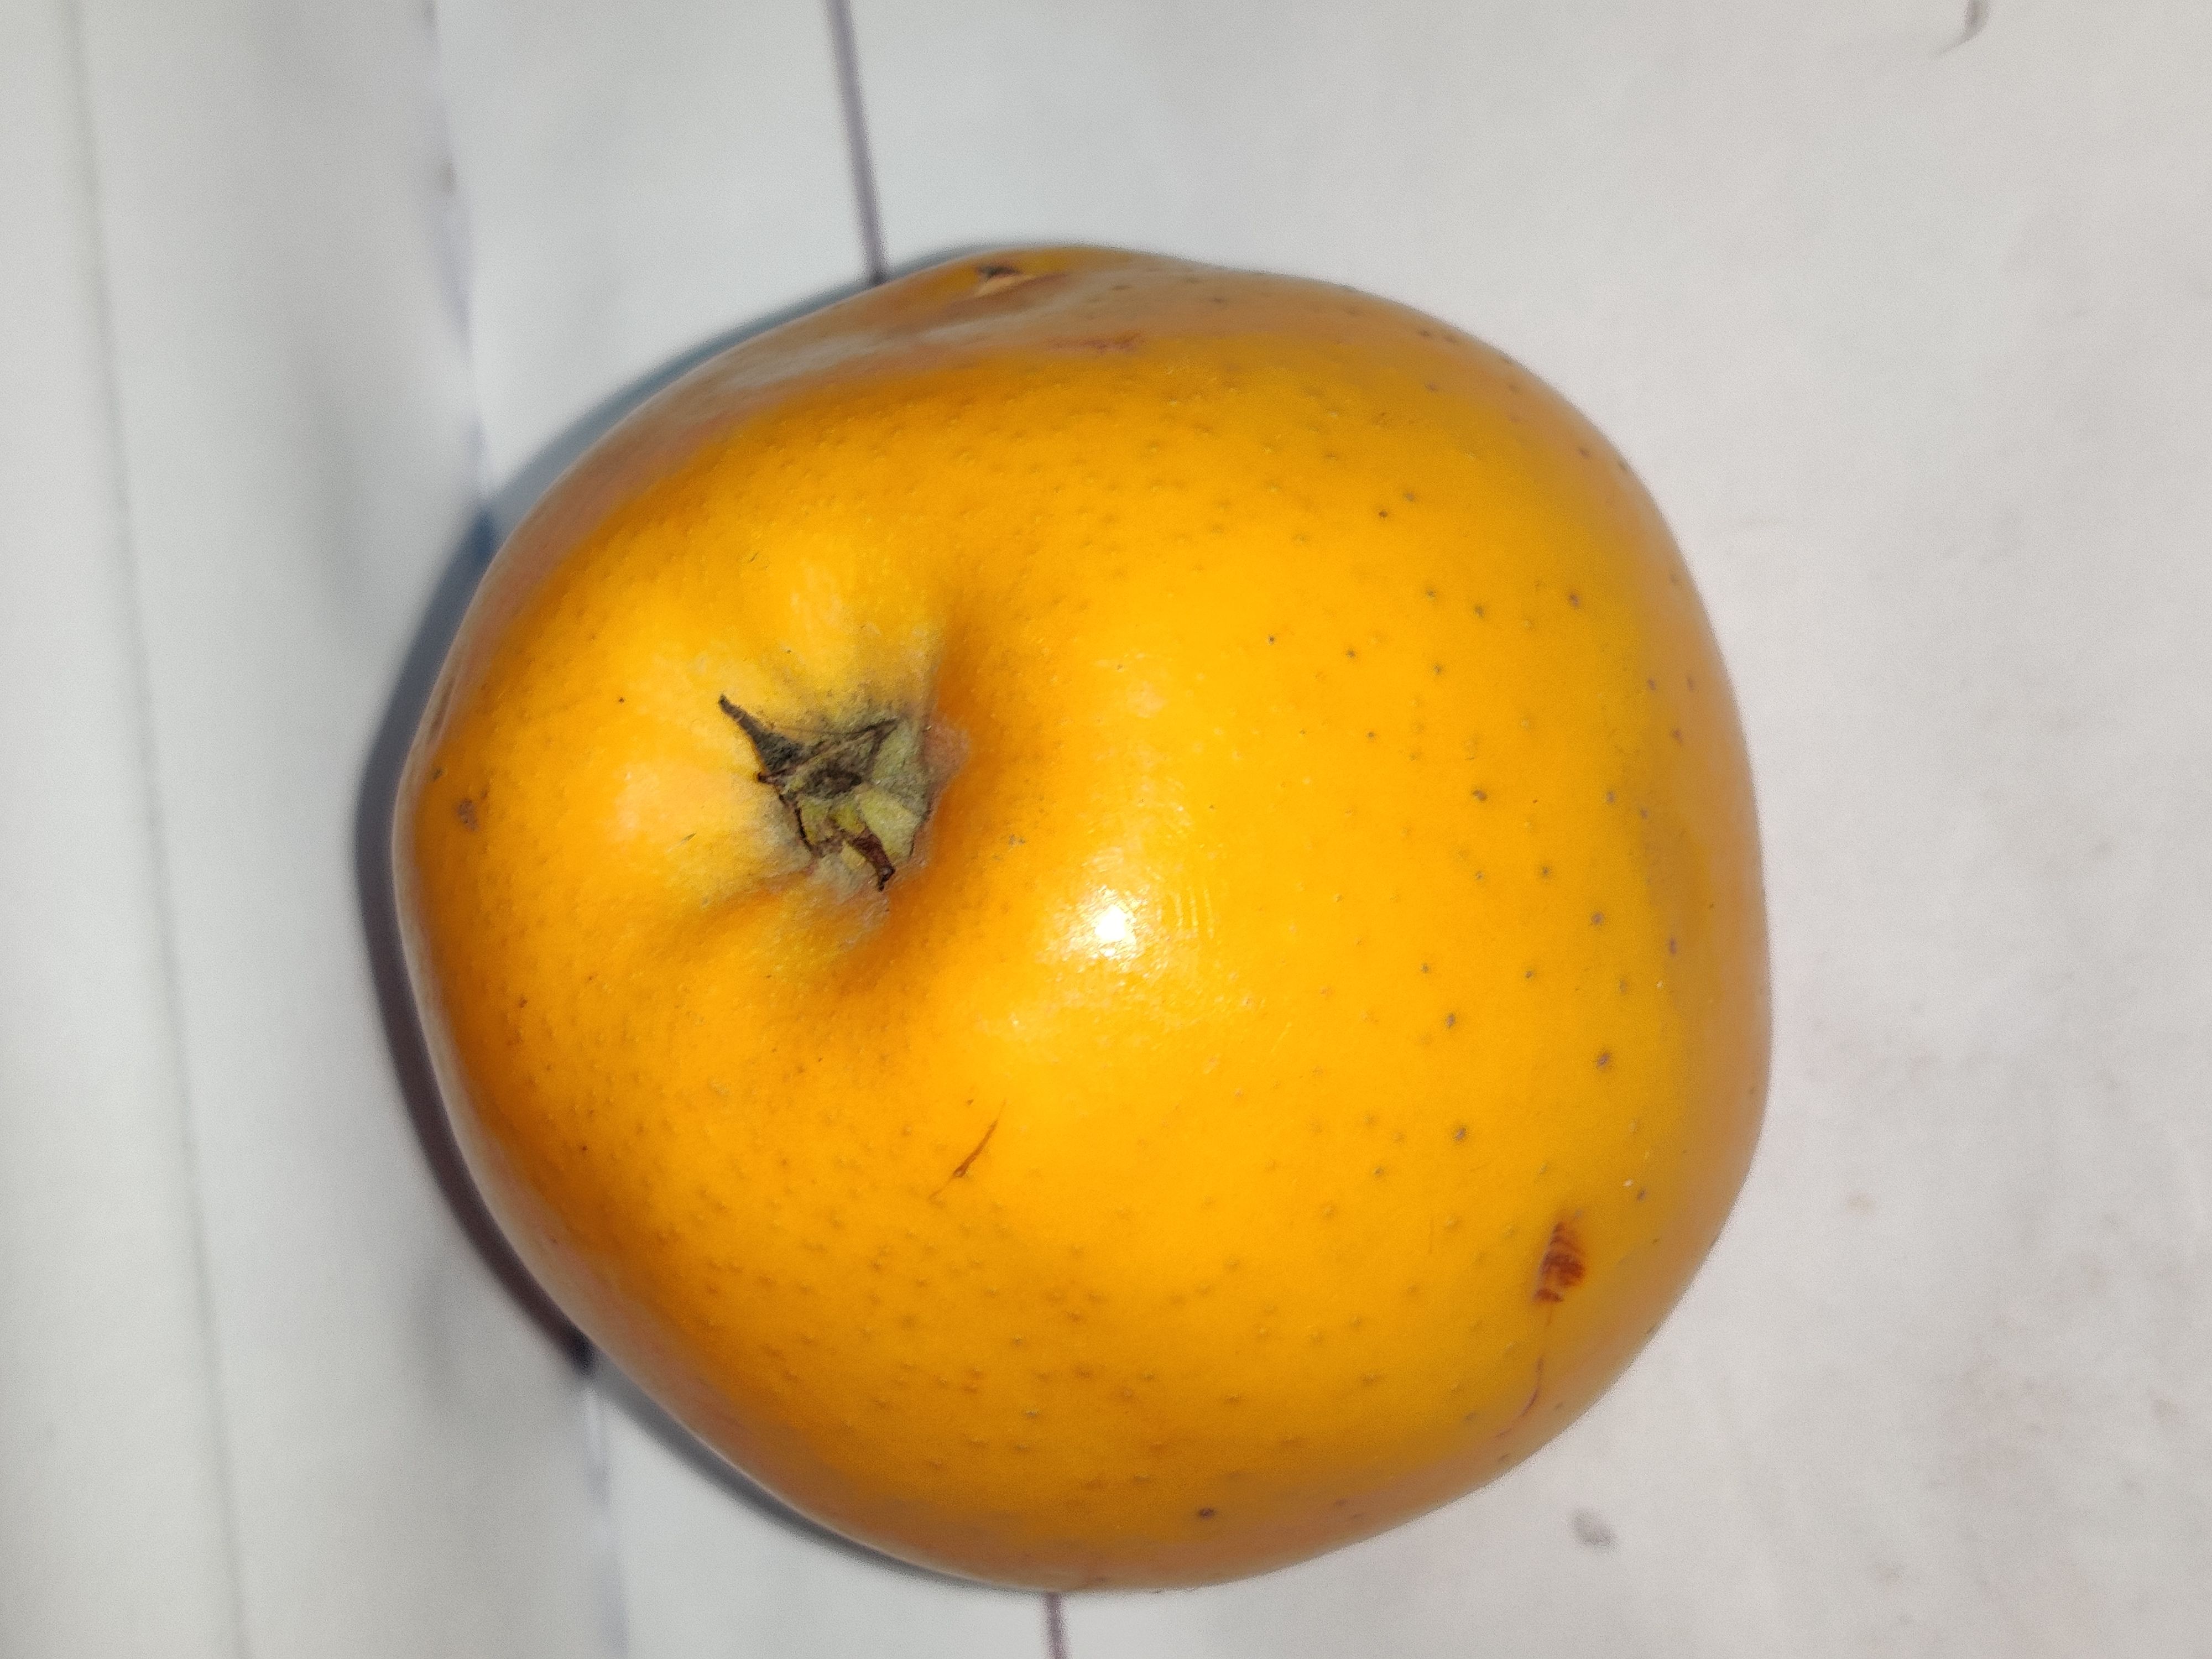
Fruit: apple
Grade: 1st-grade